Vermont

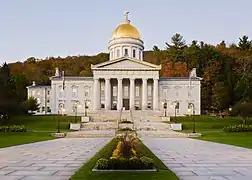
The gold leaf dome of the neoclassical Vermont State House (Capitol) in Montpelier

On January 15, 1777, representatives of the New Hampshire Grants declared the independence of Vermont. For the first six months of its existence, it was called the Republic of New Connecticut.